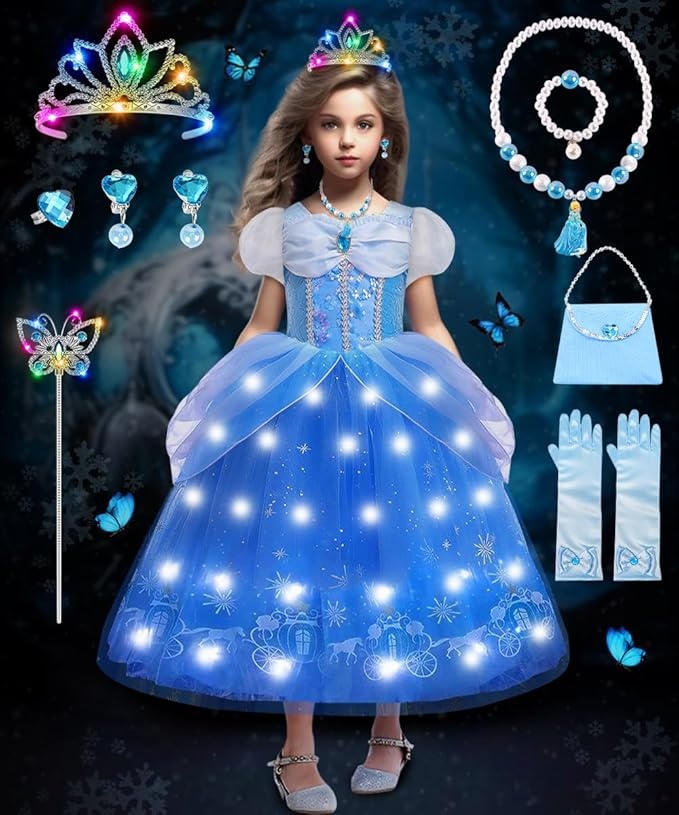
TOLOYE Princess Dress Up for Girls, Princess Costume for Girls Light Up with Accessories for Halloween Carnival Cospaly
About This 【LED Cinderella Princess Costumes Set】- Turn your girl into a captivating Cinderella princess from a fairy tale with our magical luminous Cinderella dress up, making her the highlight of the evening! This complete LED Cinderella princess dress set includes a glowing Cinderella fancy dress, a light up crown, a luminous magical wand, a blue bag, a dazzling necklace, a ring, a bracelet, earrings, and gloves 【Magical Light-Up Experience】-The light up Cinderella princess costumes is designed for safe use, with a conveniently located switch near the waist. Cinderella costume features 3 light modes: fast flash for a vibrant atmosphere, slow flash for gentle twinkling, and constant light for a steady glow. The light string is easily removable for cleaning, ensuring convenience and longevity 【2-in-1 LED Cinderella Princess Dress】- Our Cinderella costume features a detachable string of at least 5 meters with 50 lights, offering both light-up and non-light-up options. The light-up mode of Cinderella costume creates a magical glow, perfect for enchanting parties and events, while the non-light-up option allows for a classic look, making it versatile for any occasion 【Gorgeous Luminous Cinderella Dress Up】- The light up Cinderella princess costumes features delicate white lace with blue rhinestones on the collar and sparkling flowers. The puff sleeves of Cinderella costume add playful elegance, while the sheer waist veil adds a unique touch. The ethereal snowflake mesh skirt, adorned with clear patterns and pumpkin carriage elements, perfectly captures the Cinderella theme, making girls feel special and confident 【Cinderella Princess Accessories】- Our comprehensive set of Cinderella-themed accessories allows girls to fully embody their favorite Cinderella princess. The necklaces, bracelets, and other pieces feature exquisite details and beloved Cinderella cartoon imagery, perfectly complementing the glowing Cinderella fancy dress. The crown and magical wand both light up with sparkling blue rhinestones, adding an extra touch of enchantment Overview Fabric type Polyester Country of Origin China
Brand: TOLOYE
Category: Apparel & Accessories > Costumes & Accessories > Costumes > Costume Sets